Sarkar Dada

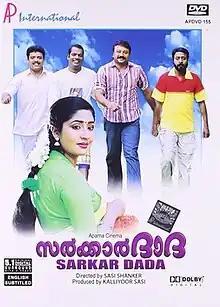
DVD cover

Sarkar Dada or Sarkkar Dada is a 2005 Indian Malayalam-language action film directed by Sasi Shanker and produced by Kalliyoor Sasi. The film stars Jayaram, Navya Nair, Salim Kumar and Kalasala Babu in lead roles. The film had musical score by M. Jayachandran. The film was a commercial failure and received negative reviews from critics.